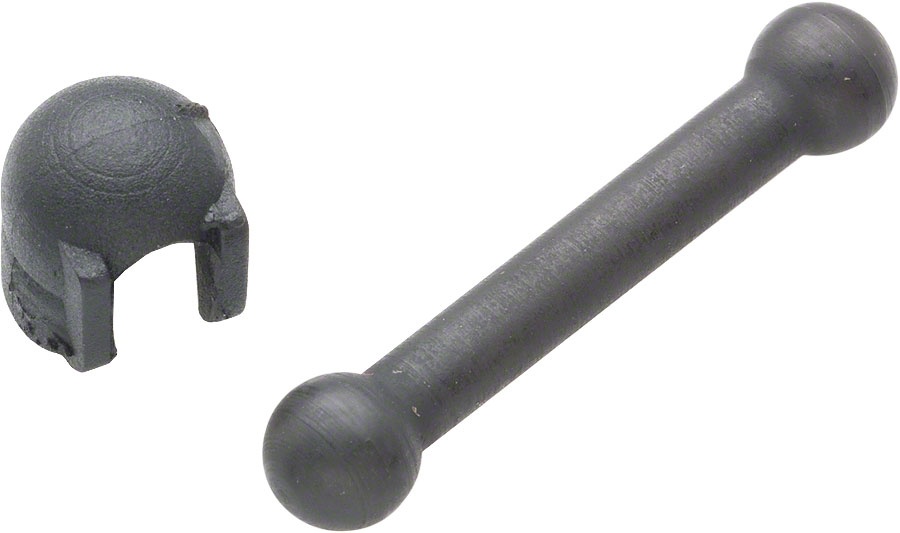
Avid Hydraulic Lever Push Rod/Coupling Service Parts Kit Fits Elixir R Model
.top{margin-bottom:30px;}.top li{margin-left:5%;margin-right:5%;margin-top:10px;line-height:120%;list-style-position:outside;} Avid Hydraulic Lever Push Rod/Coupling Service Parts Kit Fits Elixir R Model. Avid Hydraulic Brake Lever Parts.
Brand: Avid
Category: Sporting Goods > Outdoor Recreation > Cycling > Bicycle Parts > Bicycle Brake Parts